City of Kew

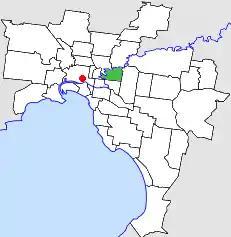
Location in Melbourne

The City of Kew was a local government area about east of Melbourne, the state capital of Victoria, Australia, on the southeast bank of the Yarra River. It covered an area of and existed from 1860 until 1994.